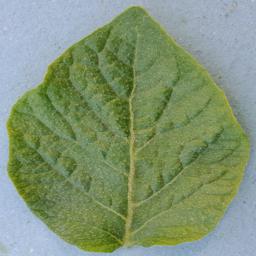
Etiqueta: Sana